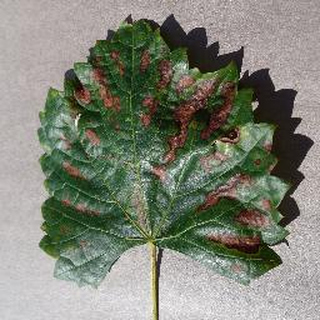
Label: grape_esca_black_measles